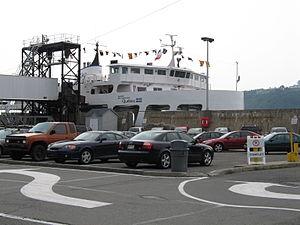
Le quai de Lévis de la Société des traveriers du Québec.